Jade collection of the Salar Jung Museum

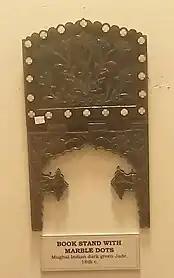
Dark green jade book stand with contrast white marble inlay, from 18th century Mughal Empire

The patron of the jade collection is the famous Salar Jung Family of Hyderabad. Three generations from this family served as the prime minister of Asaf Jah dynasty. However, this carefully curated collection does not have any record, no documentation has been left behind by the family stating when,how and from whom these objects were acquired. The jade in the collection notable for its design excellent craftsmanship and perfection of technique. Ornamentation on the jade objects are mainly in traditional floral pattern with an exceptional polish or with gemstones like rubies and diamonds embedded on the surface.